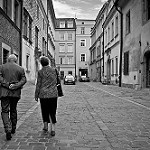
Scene: Outdoor